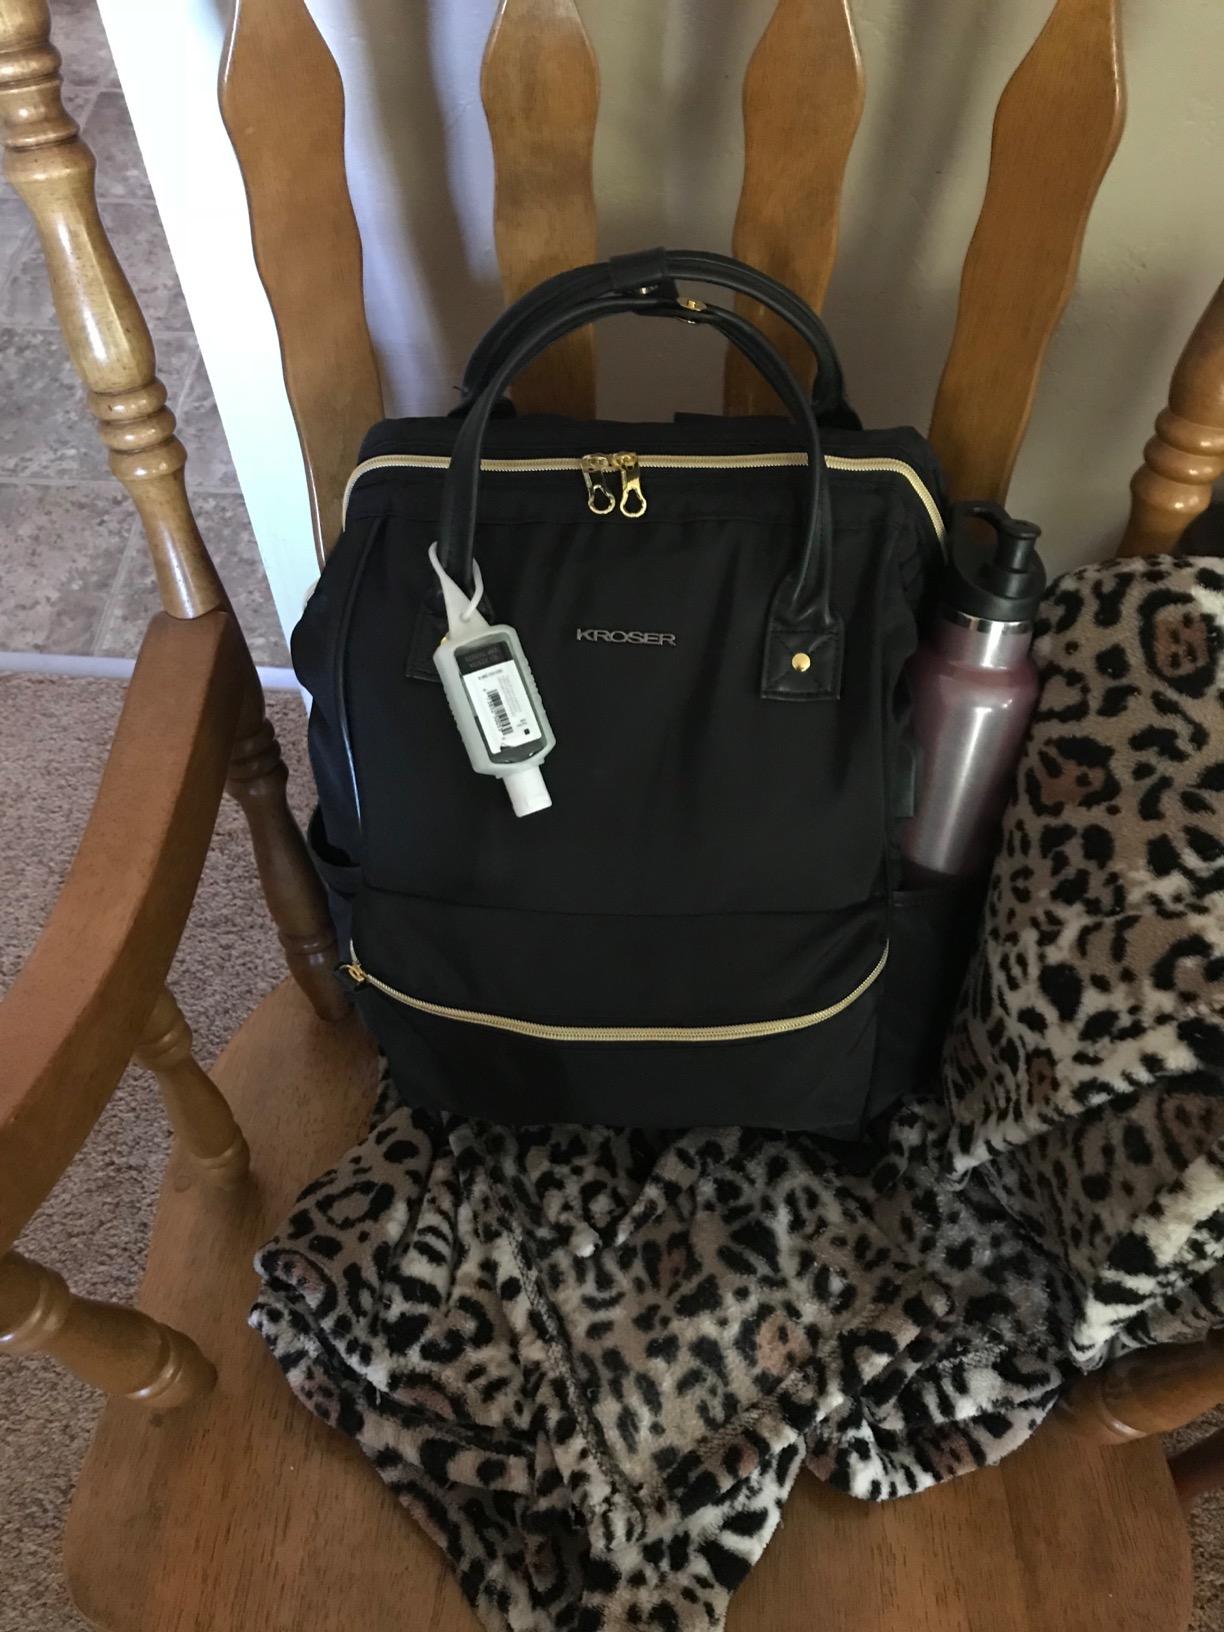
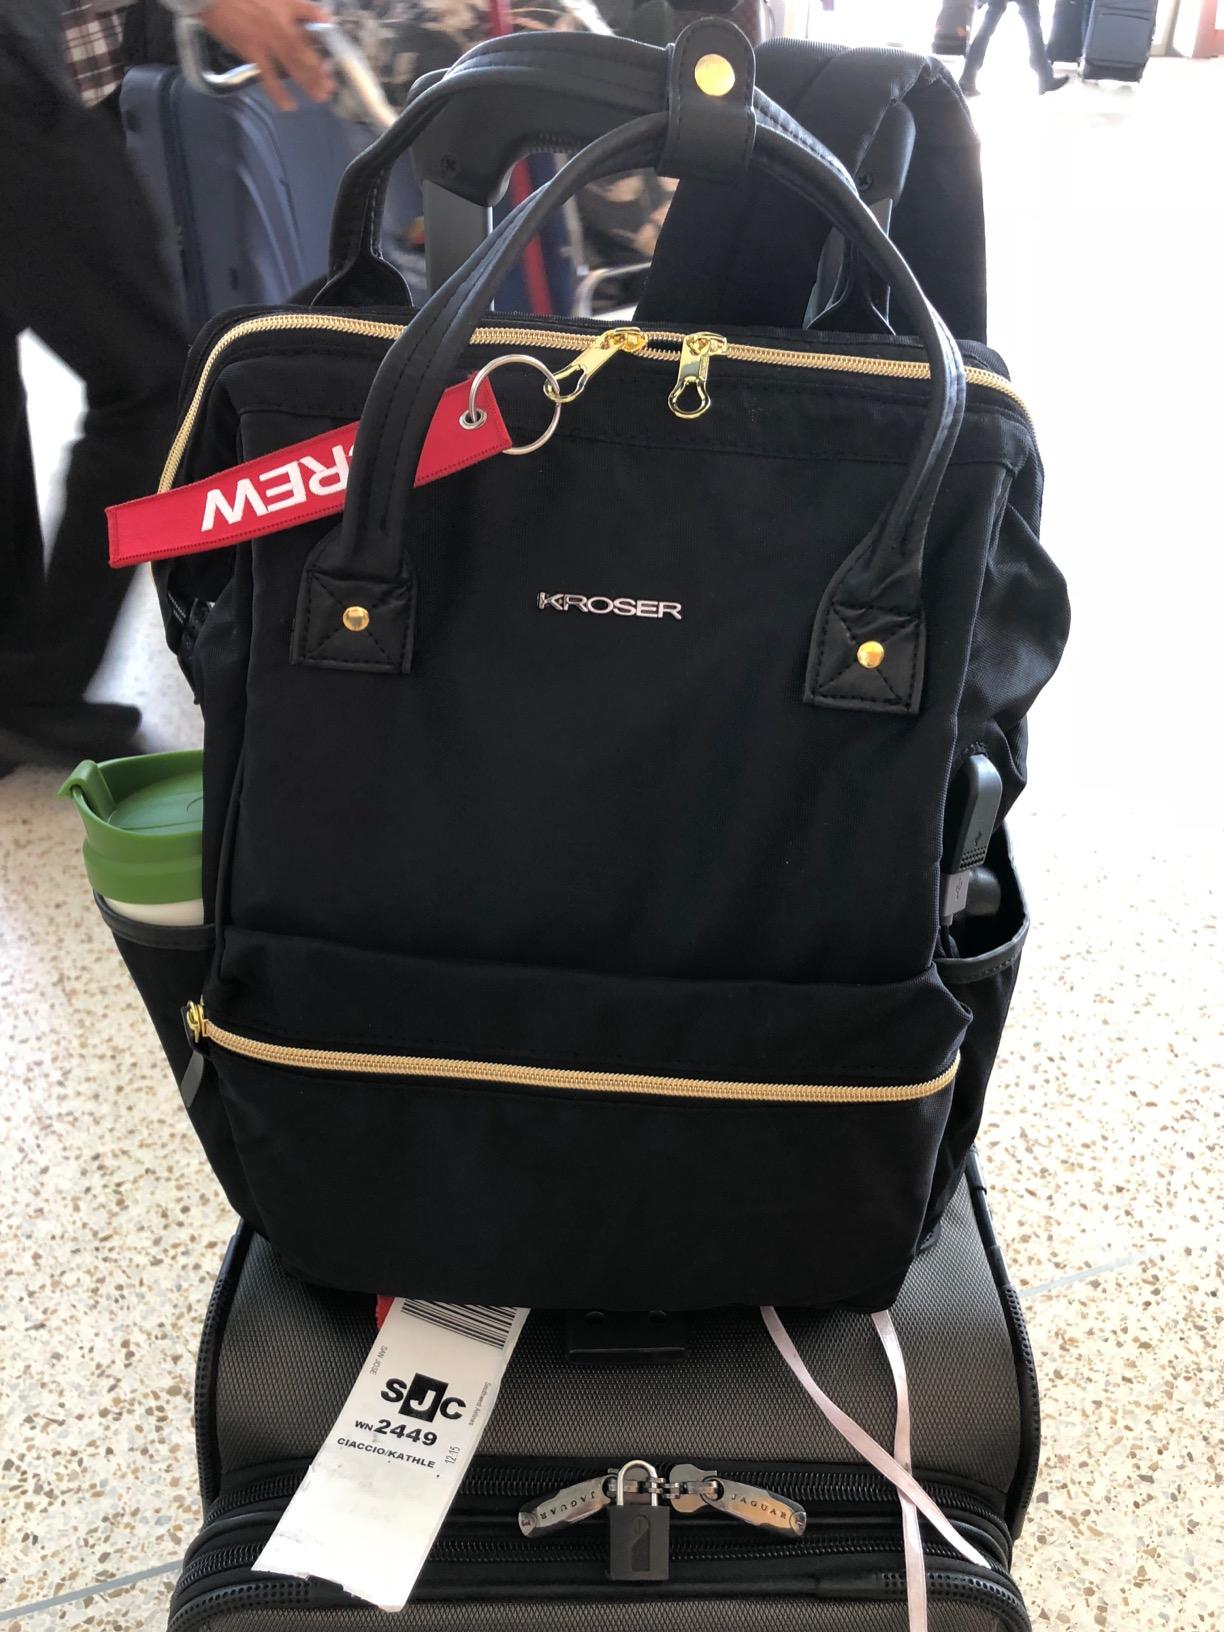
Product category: bag
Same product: yes